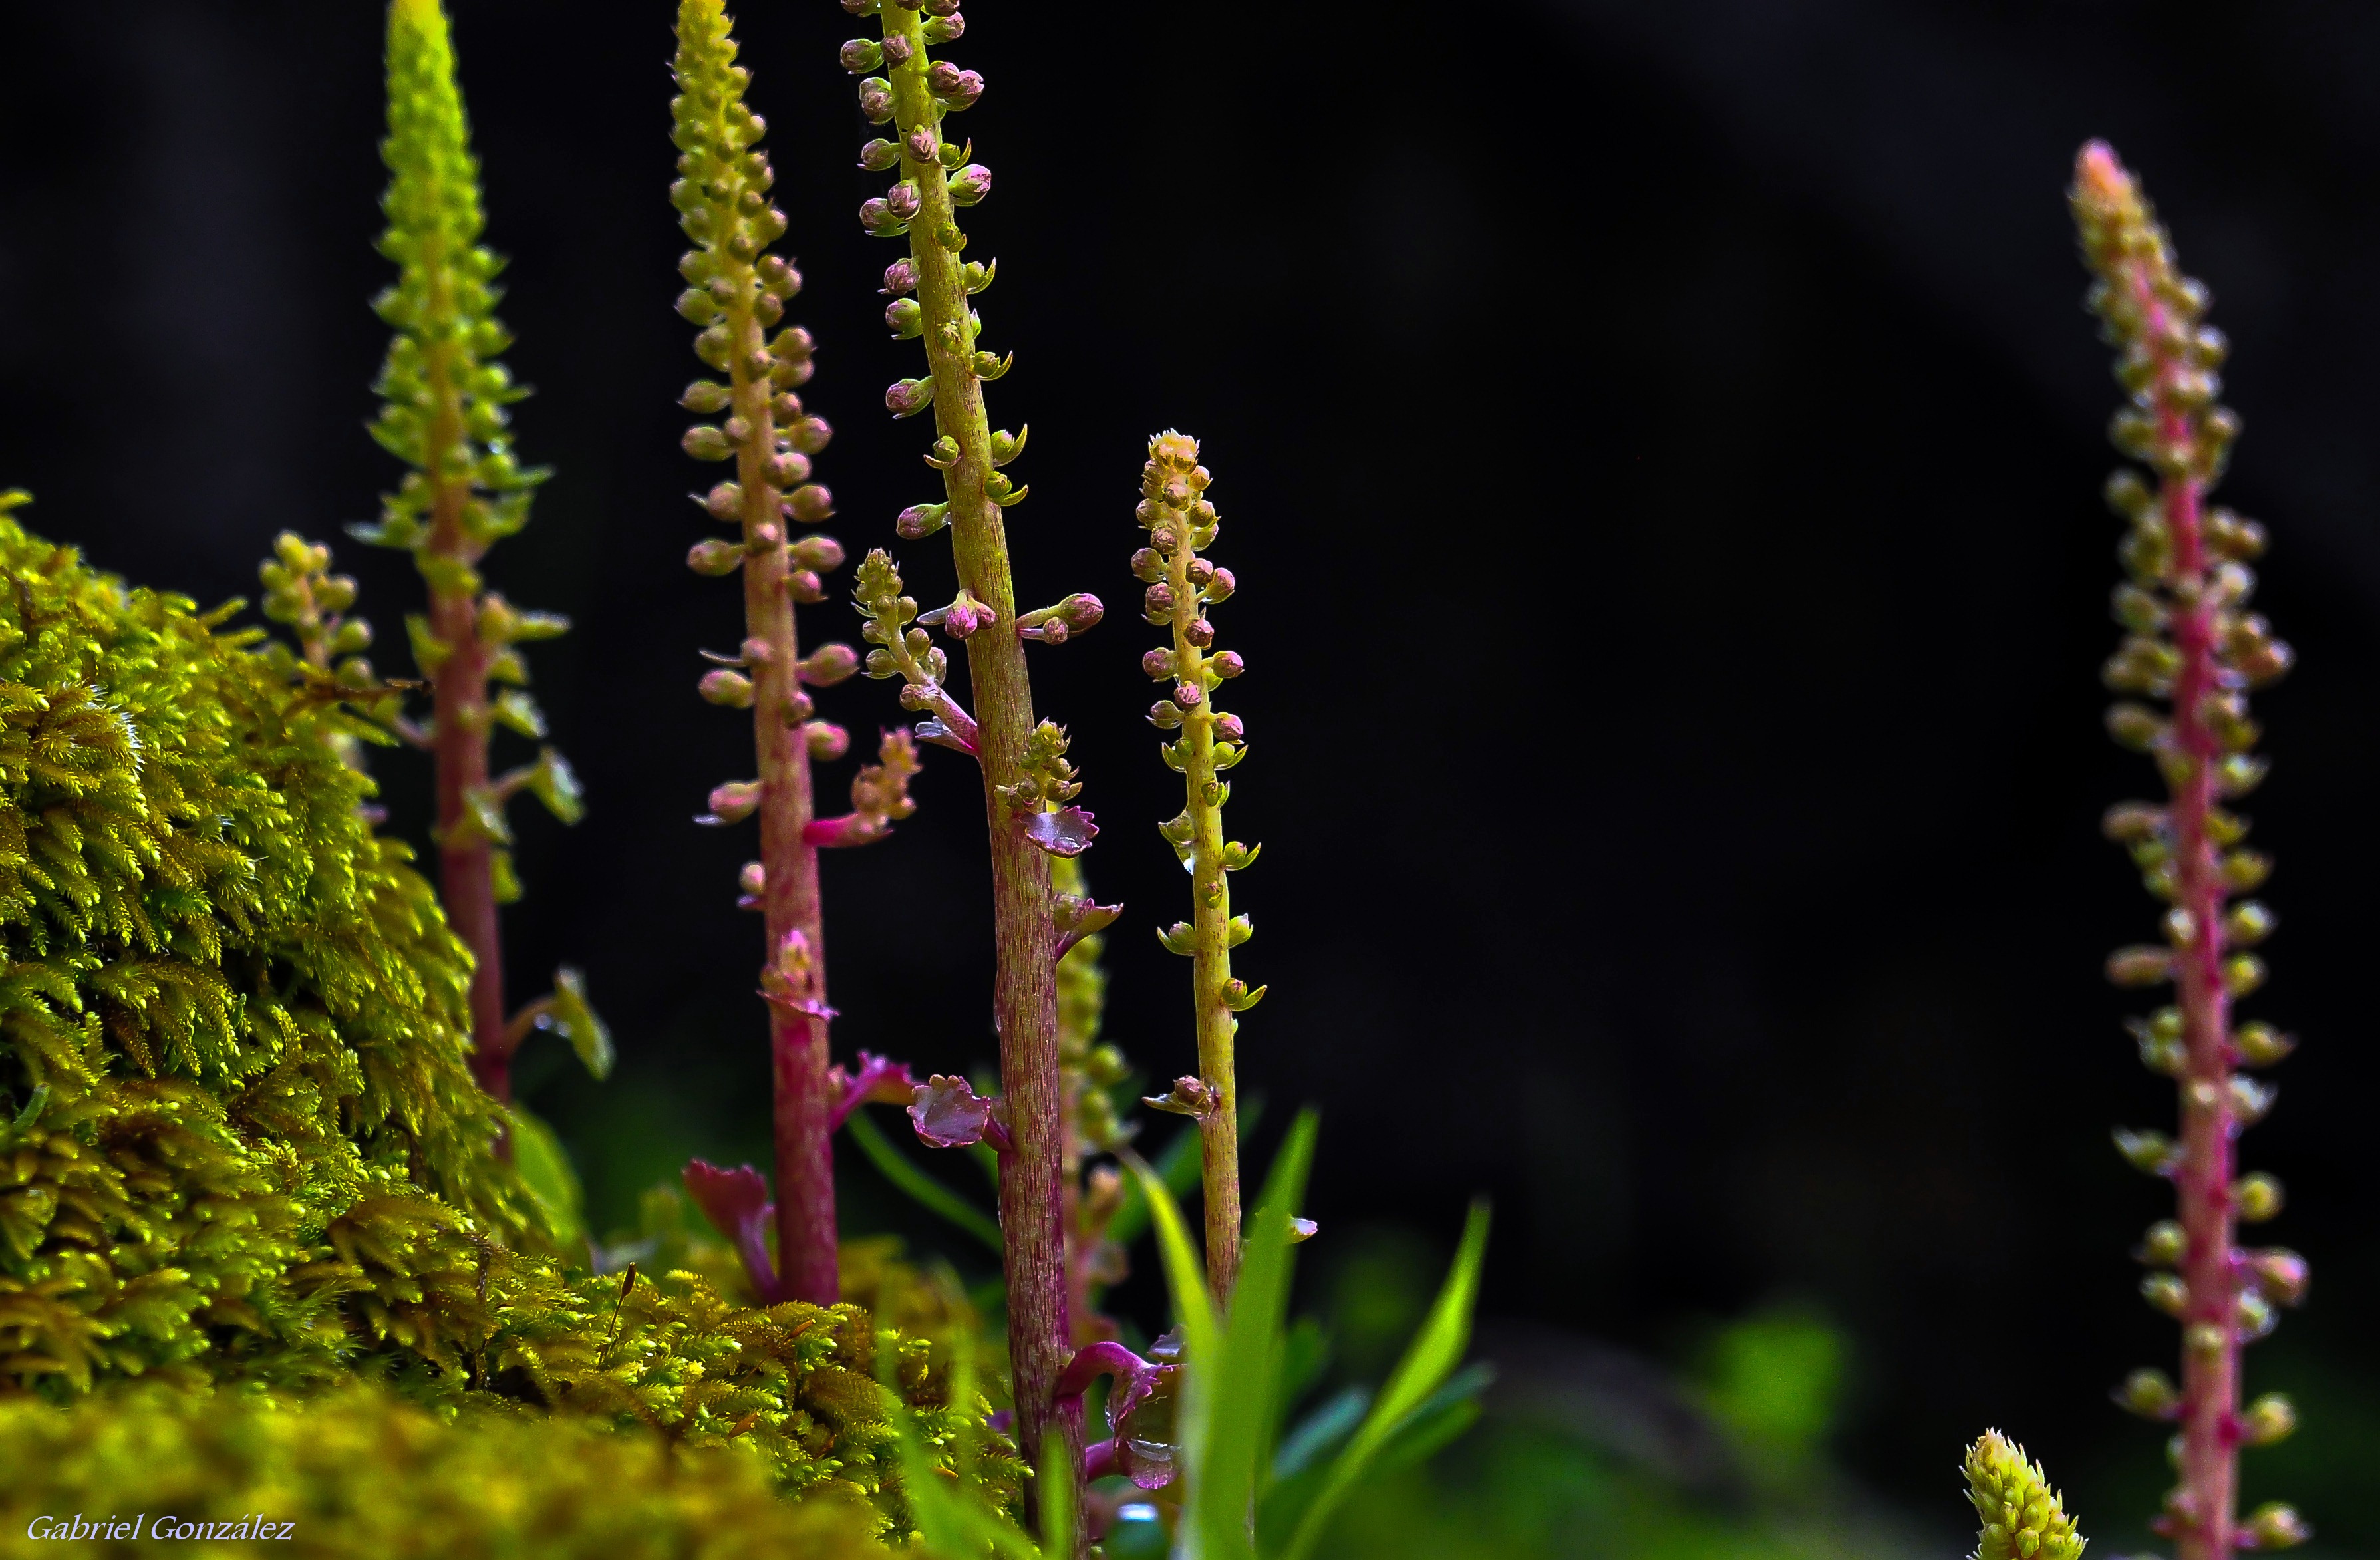
nature, plant, flower, macro, botany, flora, flowers, naturaleza, flores, nikond90, ggl1, gaby1, sigma50500mm, 50500, xelodegalicia, macro photography, gabrielcoru a, flowering plant, grass family, plant stem, land plant